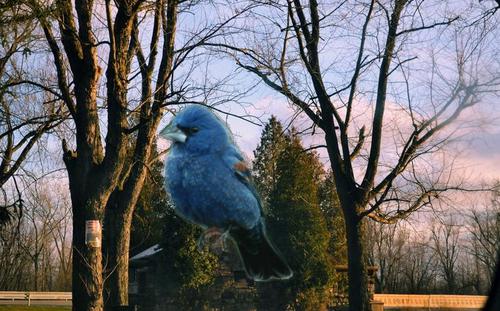
Bird species: Blue_Grosbeak
Bird type: landbird
Background: land